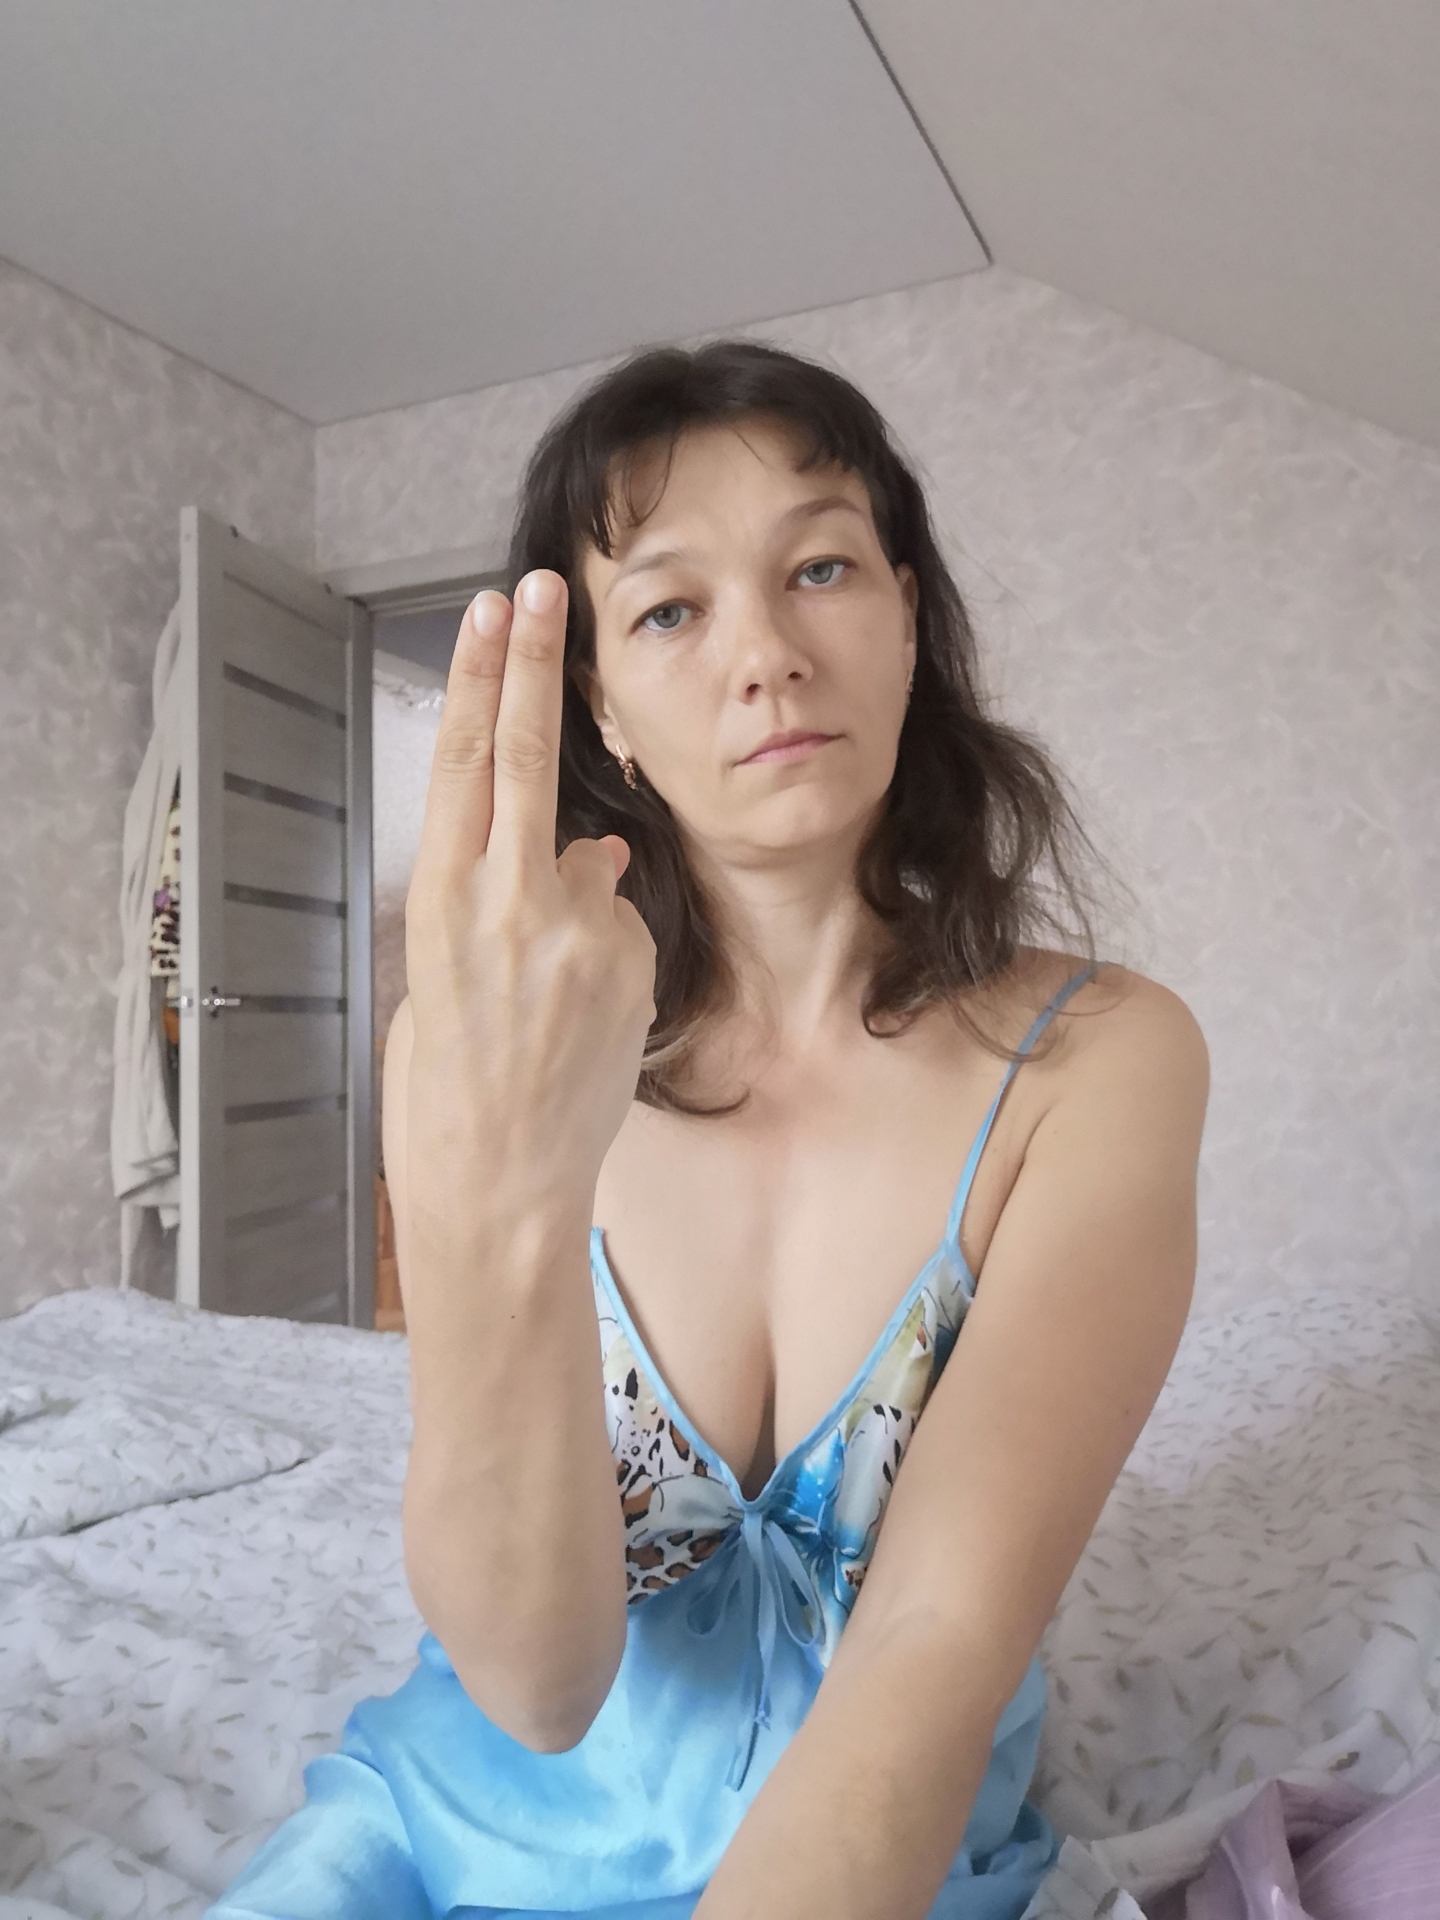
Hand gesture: two_up_inverted